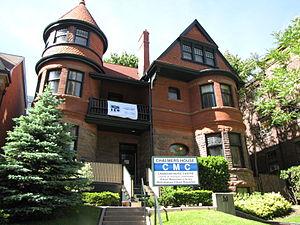
Le Centre de musique canadienne possède la plus vaste collection au Canada d'œuvres de musique de concert canadienne. Sa mission est de promouvoir les œuvres de ses compositeurs agréés au pays et dans le monde.